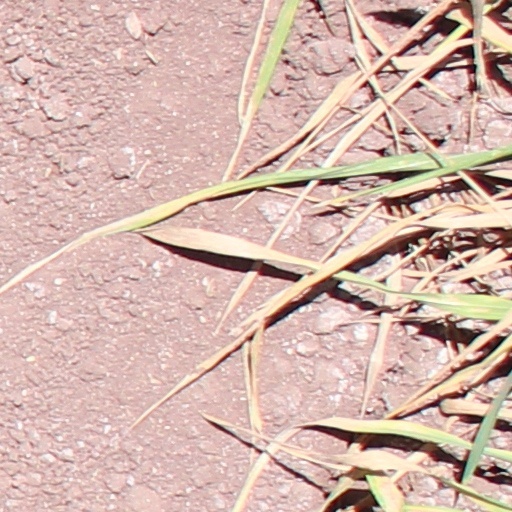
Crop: wheat